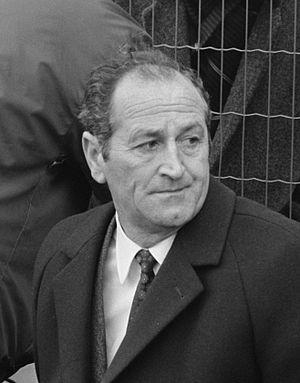
L'équipe du Luxembourg de football est constituée par une sélection des meilleurs joueurs luxembourgeois sous l'égide de la Fédération luxembourgeoise de football.